School of chess

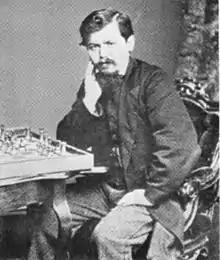
Steinitz

Around 1860, Louis Paulsen realized that many attacks on the king succeeded because of poor defense. Wilhelm Steinitz agreed with that and rejected the prevailing notion that attack was more honorable than defense. Steinitz, who had engaged in the mid-century Romantic style of play in his youth, began to change his focus to building a strong pawn structure and seeing small advantages to capitalize on rather than sweeping assaults against the enemy king. Positional play was not a new idea and there are many examples of such games from the Romantic era, however it did not become popular or widely accepted until Steinitz won the 1873 Vienna Tournament with his ideas of defense-based chess. He is considered the first true chess world champion, and remained so for 21 years despite not playing actively for almost 15 of them. In addition, he became the first chess master to make a living exclusively from professional chess, while most players up to this time played the game merely as a hobby or way to earn extra money while having other professions as their main occupation.